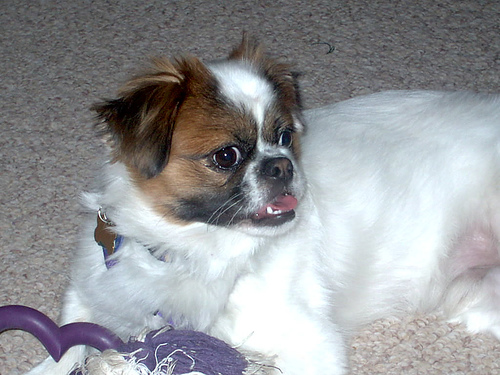
Breed: japanese chin